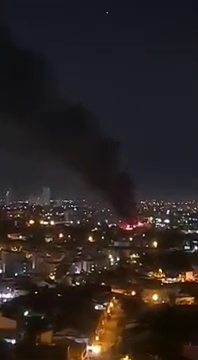
Fire: yes
Smoke: yes